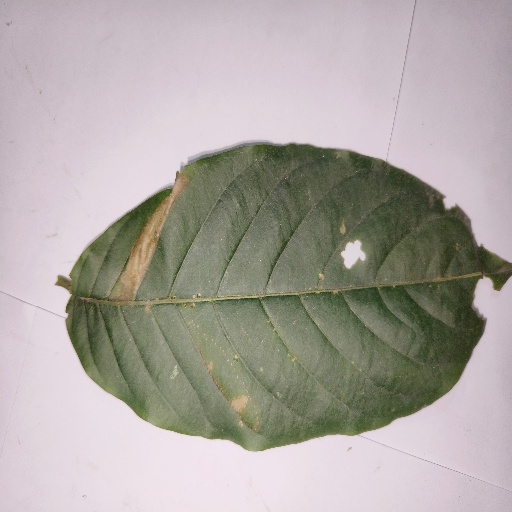
Species: HariTaki
Leaf condition: Bacterial Spot